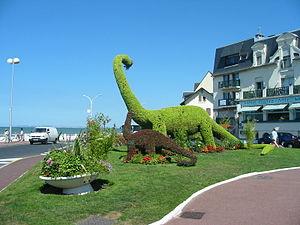
Villers-sur-Mer est une commune française, située dans le département du Calvados en région Normandie, peuplée de 2 644 habitants.